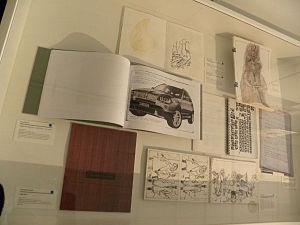
La Bibliothèque Mode de vie à Montreux (Maison Visinand) du 22 janvier au 26 février 2011. Les planches sous vitrine.
Constituée de 115 livres uniques exposés une seule fois puis dispersés, La bibliothèque Mode de vie n'est pas une bibliothèque fictive, mais une bibliothèque de fiction, n'existant plus que dans le livre qui lui est consacré. La bibliothèque a aussi une dimension politique, puisqu'elle «dessine par touches successives les conditions d'existence et le fonctionnement de la micro-édition ».